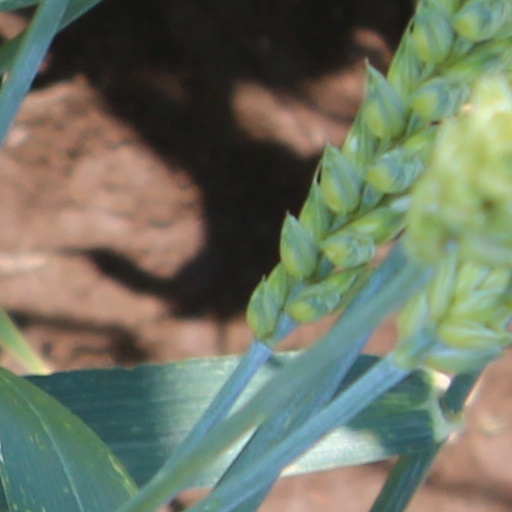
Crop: wheat